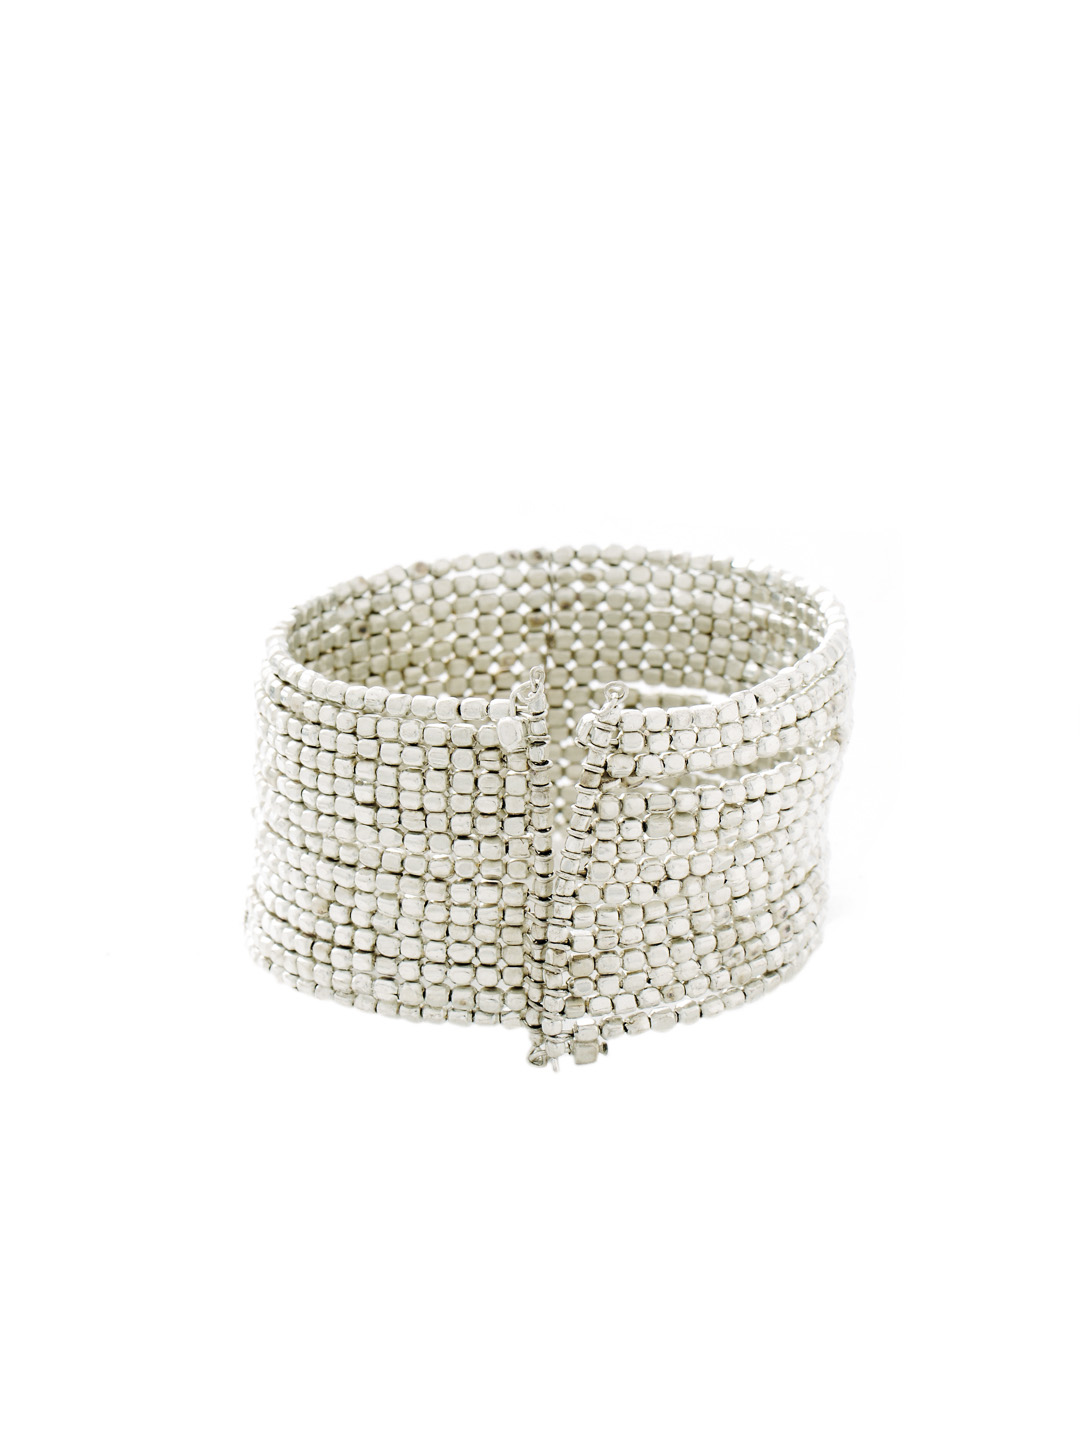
Pitaraa Silver Omelette Thin Bracelet
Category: Accessories / Jewellery / Bracelet
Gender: Women
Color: Silver
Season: Winter 2012
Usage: Casual